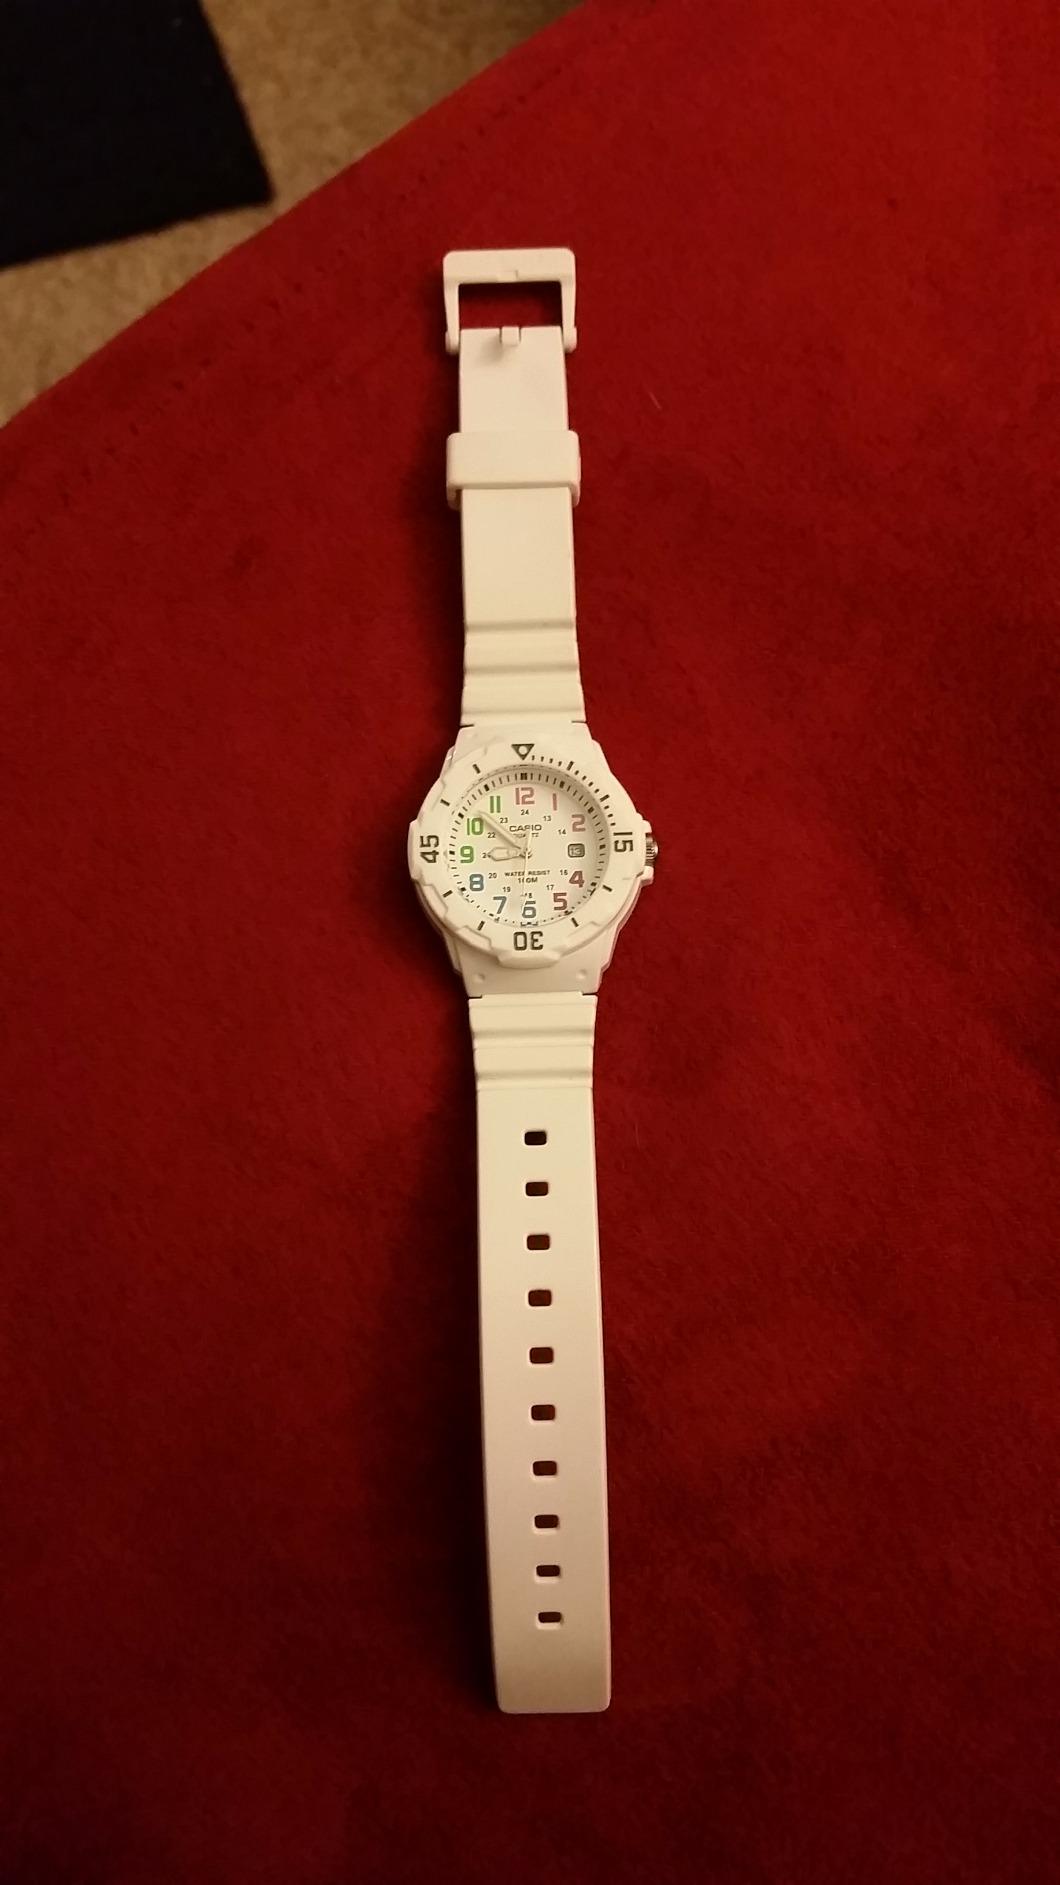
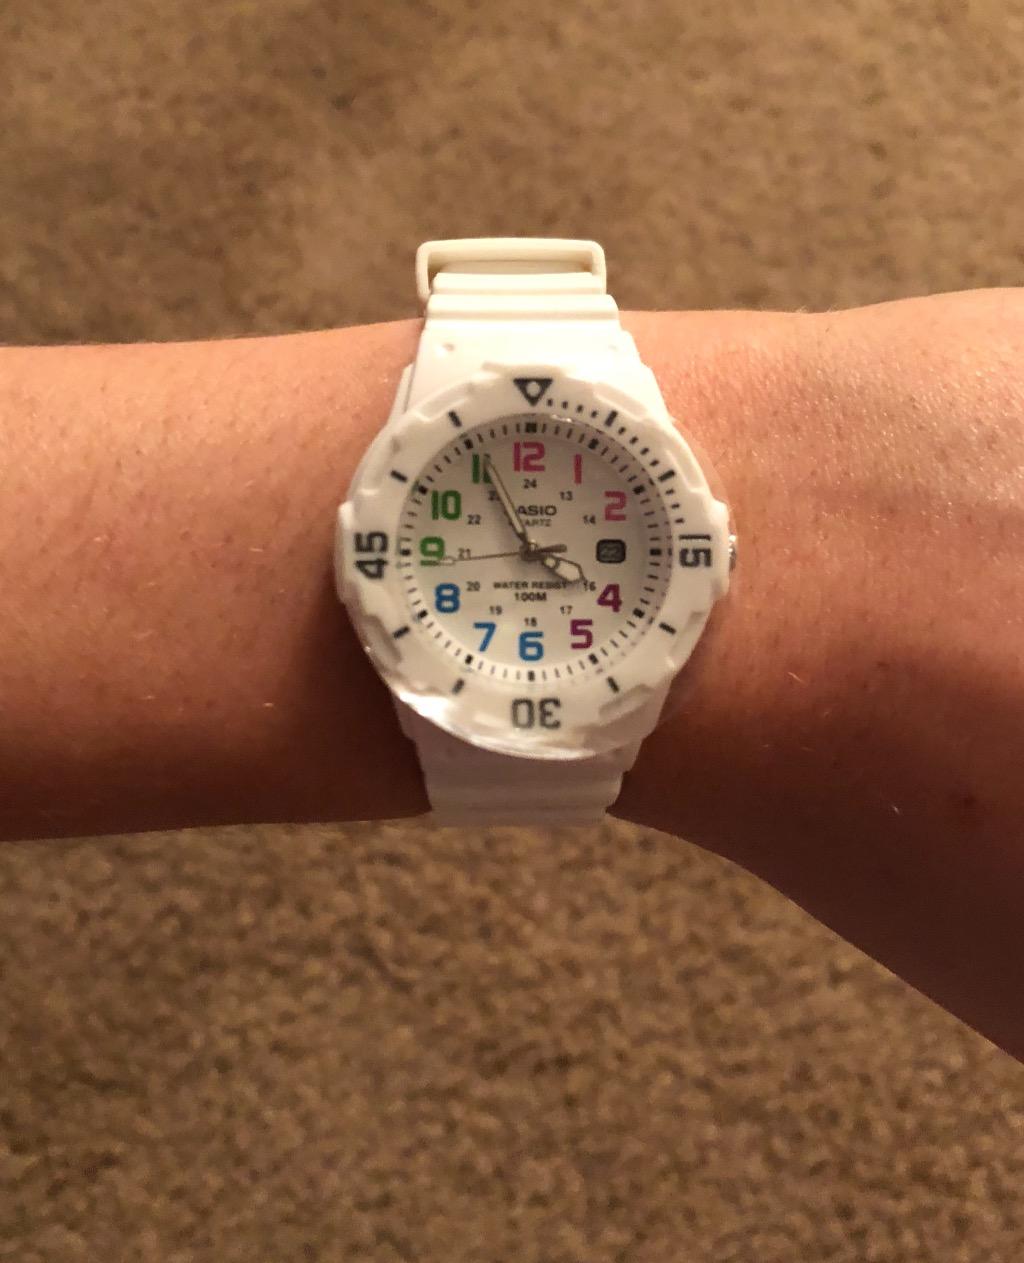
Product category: accessories_watch
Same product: yes